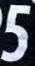
Number: 5